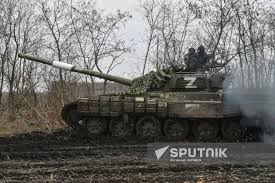
Label: T-72